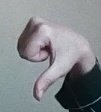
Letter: waw